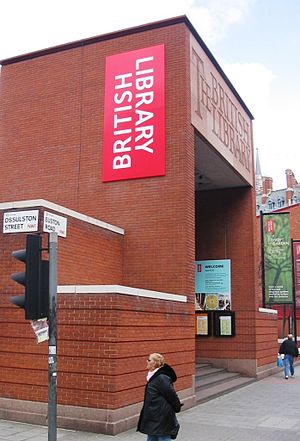
British Library
British Library med karakteristisk logo
British Library er det britiske nationalbibliotek. Med mellem 150 og 200 millioner genstande er det verdens største bibliotek. Det blev grundlagt som selvstændig institution i 1973 ved British Library Act 1972. Tidligere eksisterede det som en del af British Museum. En del af biblioteket består af The King's Library, som har 65.000 trykte værker og blev grundlagt i 1763.